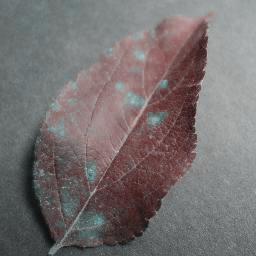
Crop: apple
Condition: cedar_rust